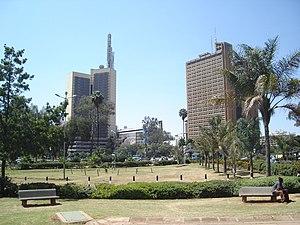
Voici la liste des musées, sites et monuments historiques du Kenya. La plupart sont gérés par l'institution publique « Musées nationaux du Kenya ».